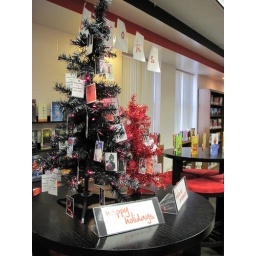
Our two Christmas trees in the library, covered in book cover ornaments.